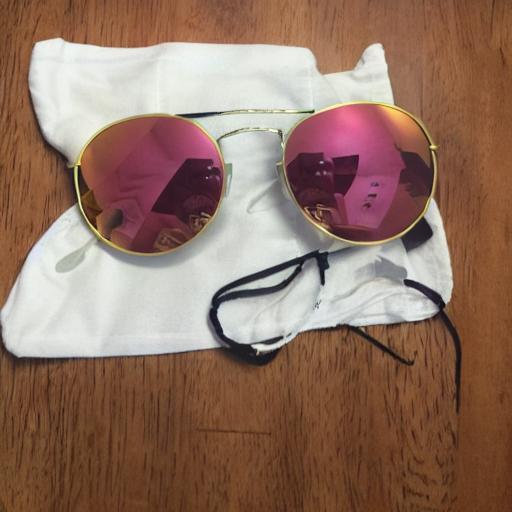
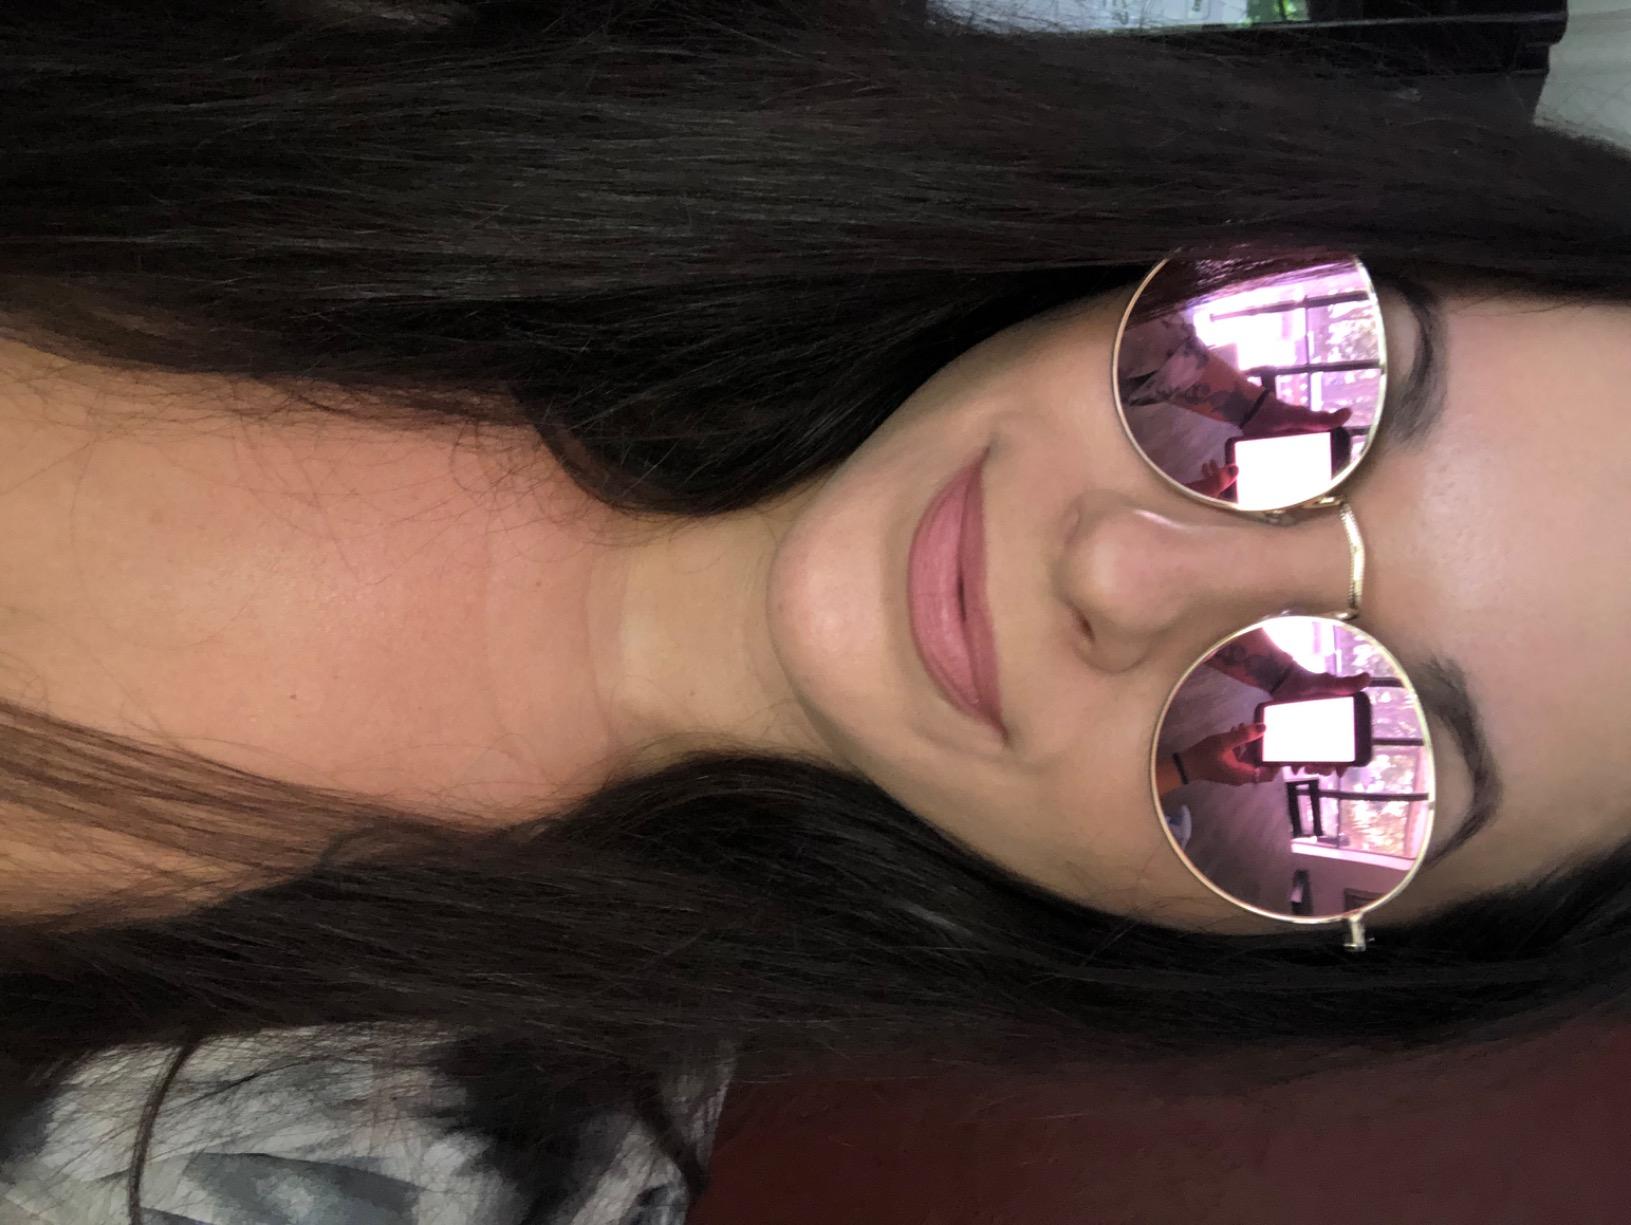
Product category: accessories_sunglasses
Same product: no